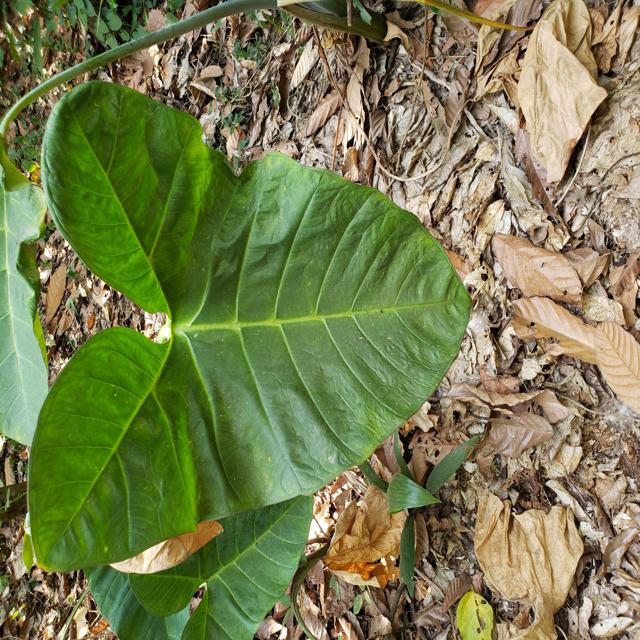
Label: Healthy